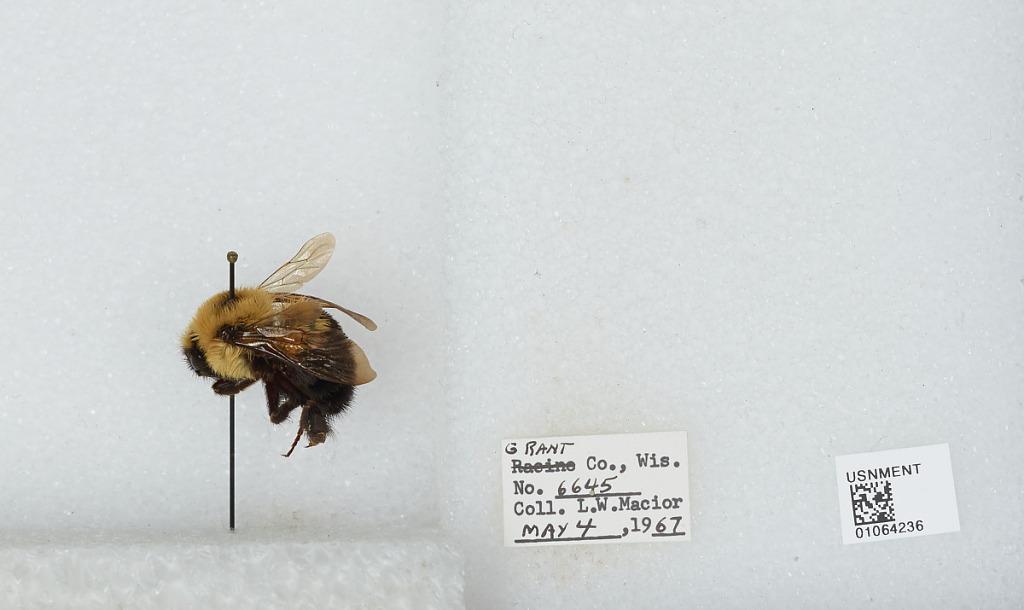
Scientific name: Bombus (Pyrobombus) bimaculatus Cresson
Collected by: L. Macior
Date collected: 1967-5-4
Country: United States
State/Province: Wisconsin
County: Grant
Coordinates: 42.87, -90.72